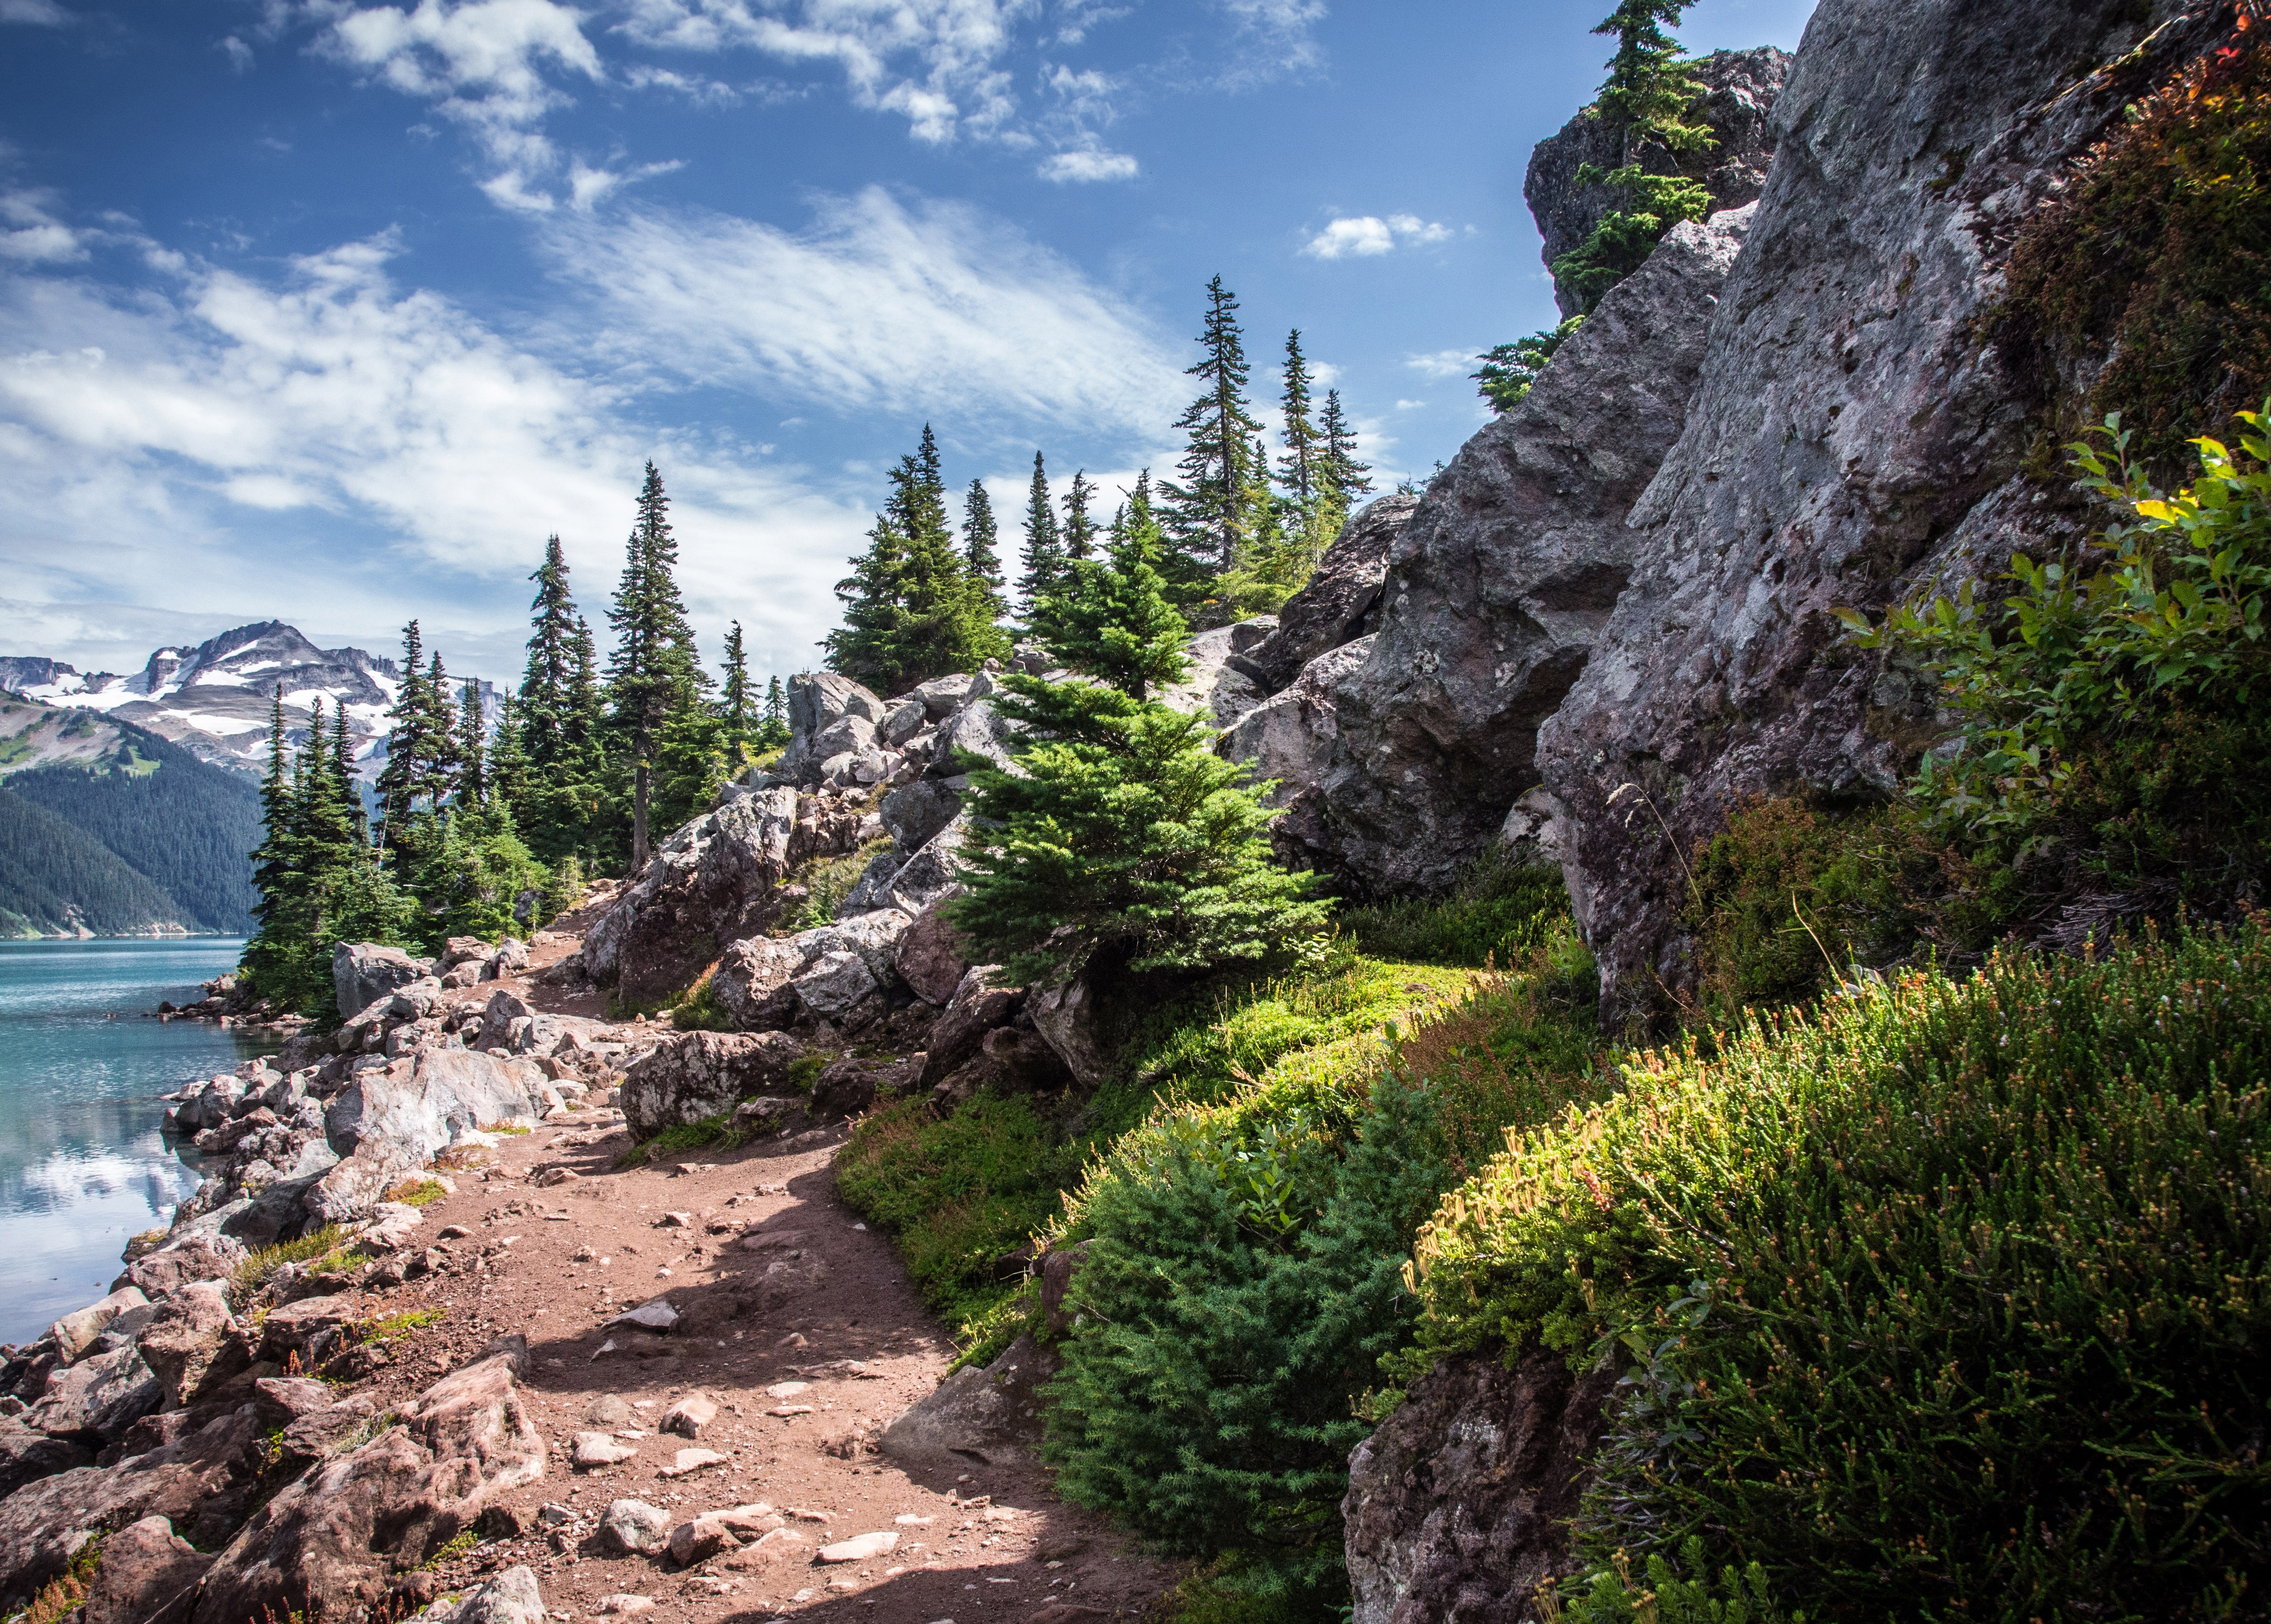
landscape, tree, water, nature, rock, wilderness, mountain, snow, trail, lake, adventure, valley, mountain range, cliff, scenic, park, terrain, ridge, trees, clouds, vista, ecosystem, landform, pine trees, mountainous landforms, geological phenomenon